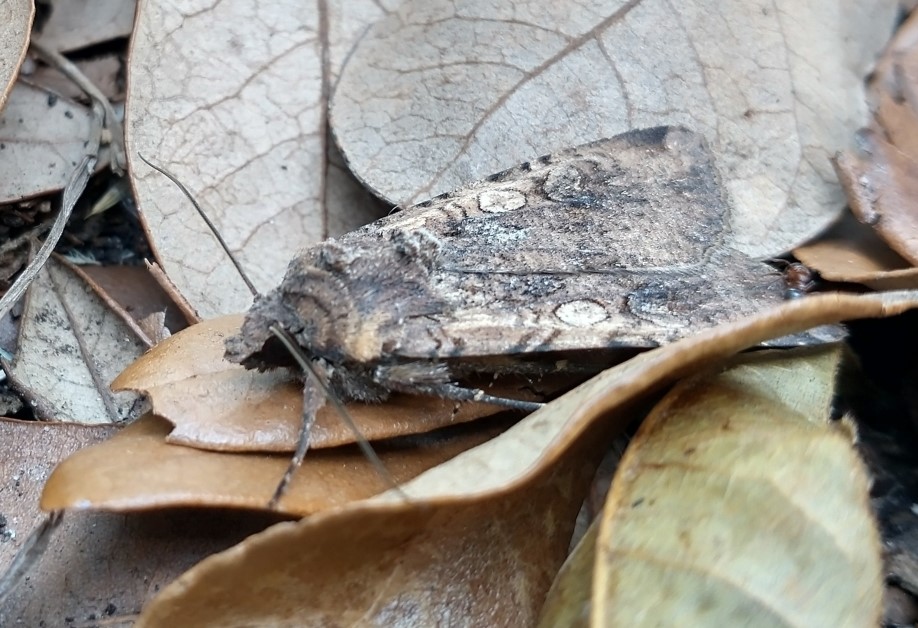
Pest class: cutworms